Andesaurus

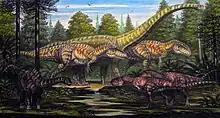
Restoration with the contemporary "Giganotosaurus"

These fossils were discovered in the Candeleros Formation, the oldest formation within the Neuquén Group of Neuquén Province, Argentina. This formation dates to the Cenomanian stage of the Late Cretaceous period, about 99.6 to 97 million years ago. For the most part, the Candeleros represents an ancient braided river system. Besides "Andesaurus", the formation also contains fossils of the theropods "Buitreraptor" and "Giganotosaurus", as well as other sauropods including the rebbachisaurid "Limaysaurus".